Question: Please indicate a possible affordance area of the bottle that can be used for holding
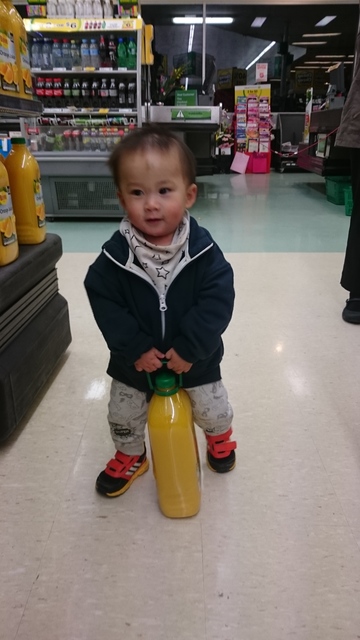
Answer: [145.786, 361.806, 201.318, 520.104]